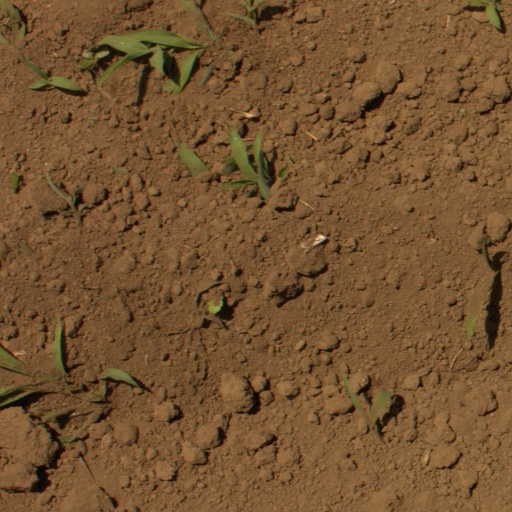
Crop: Jerusalem artichoke